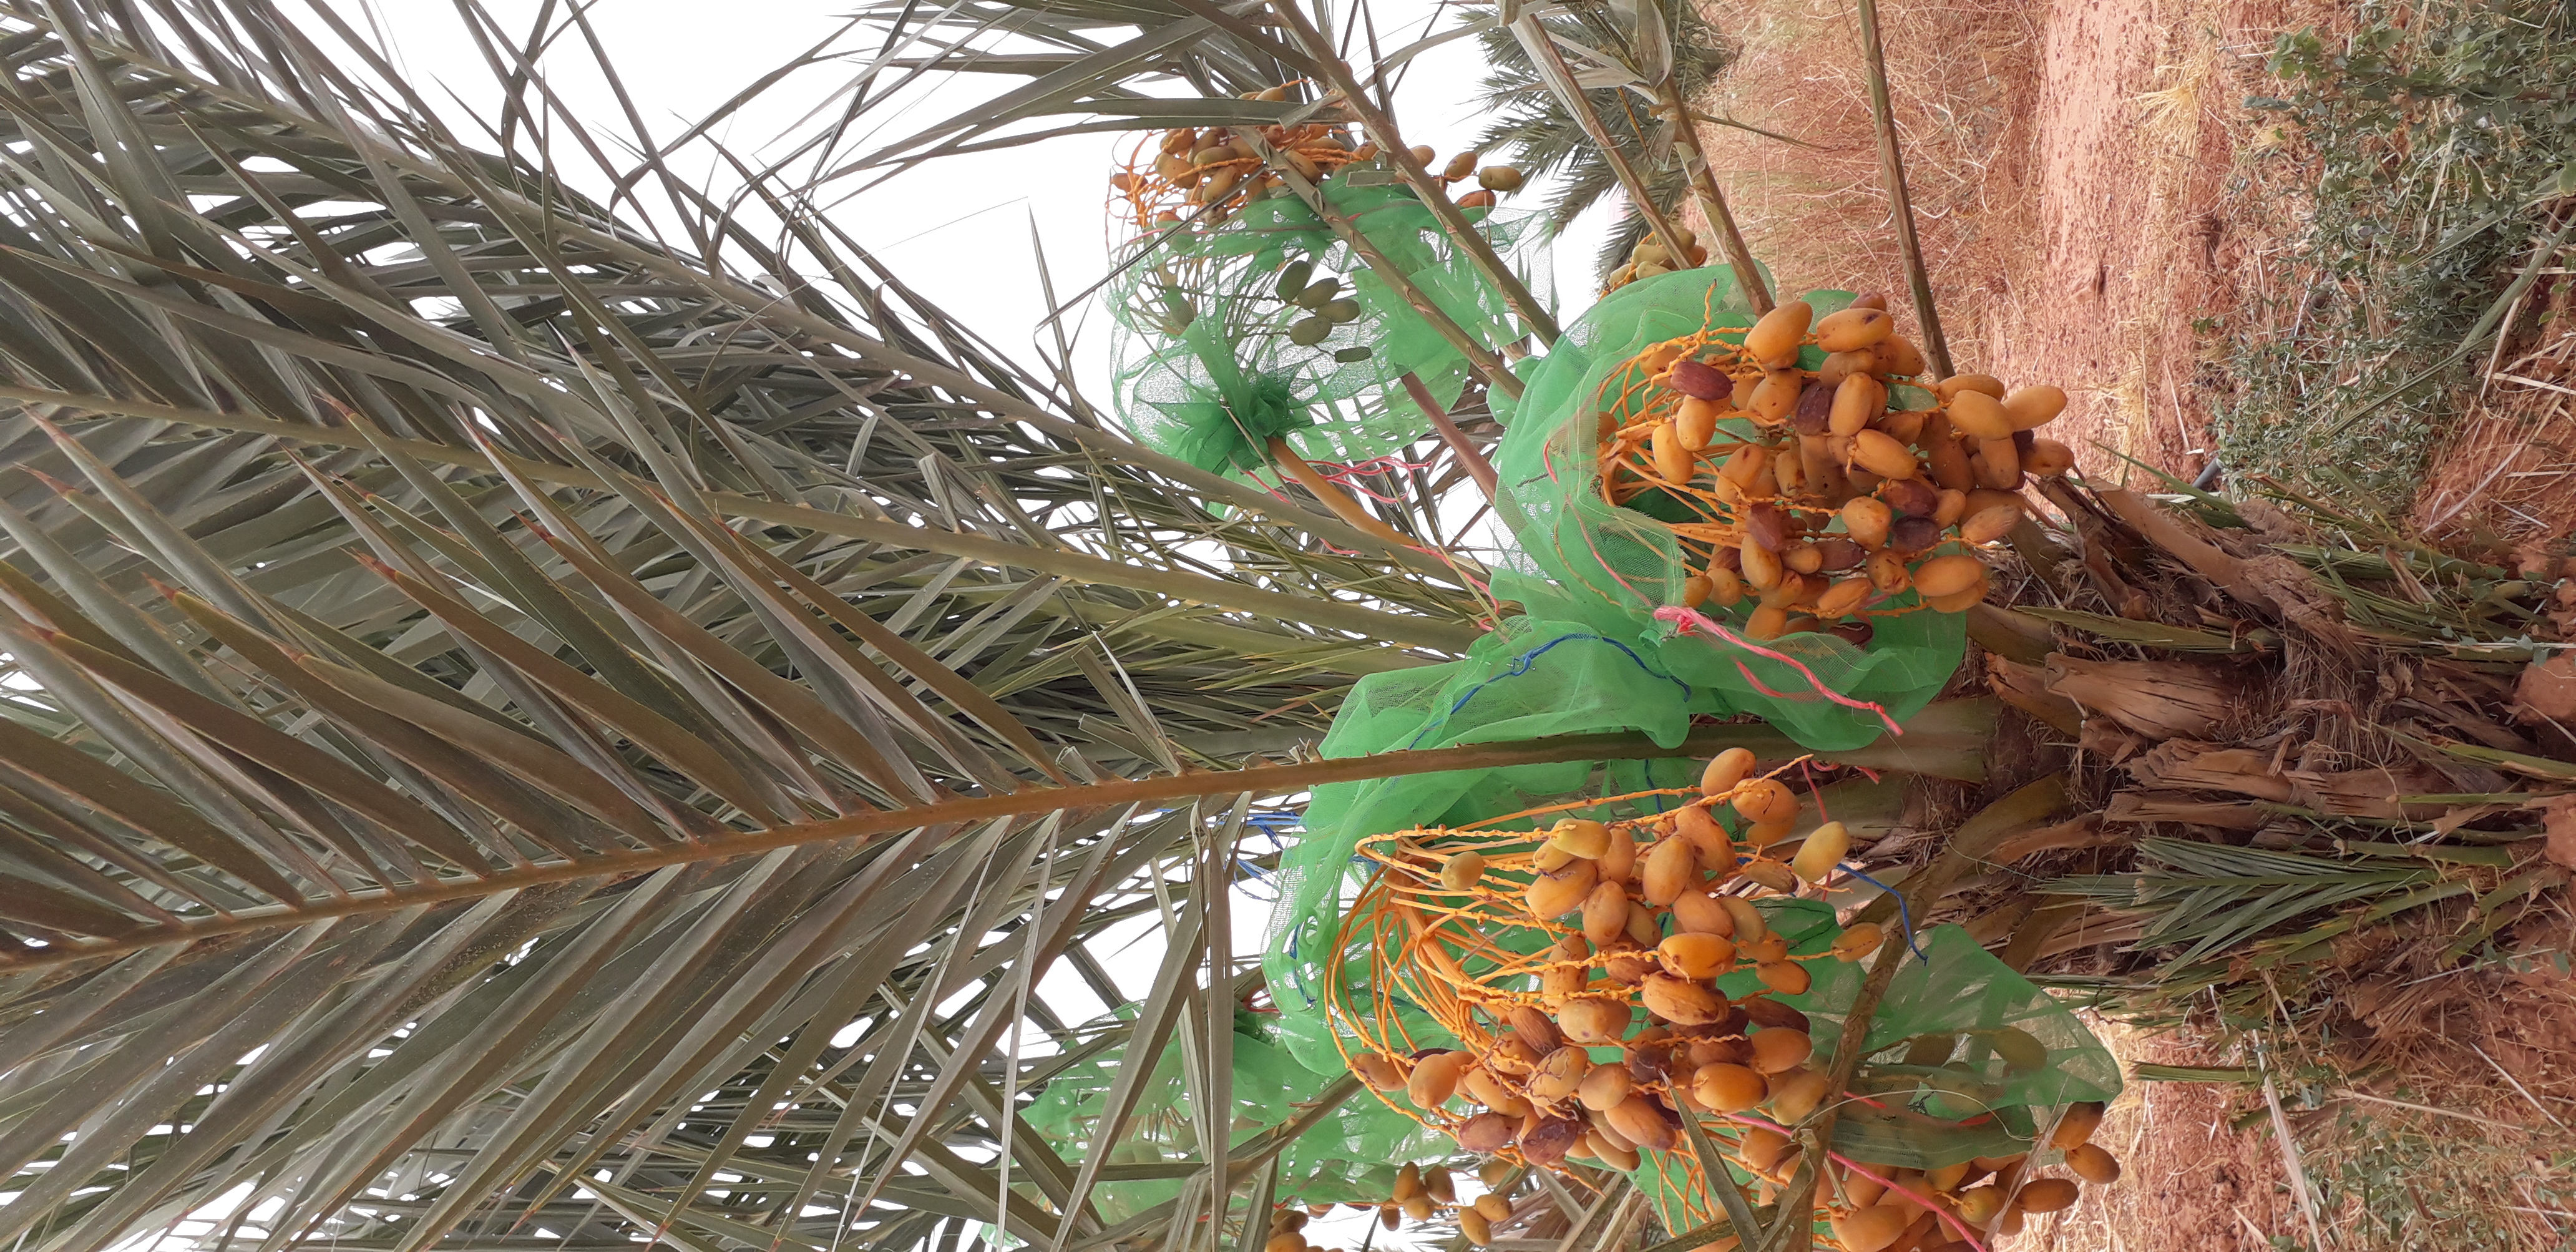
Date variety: Boumajhoul